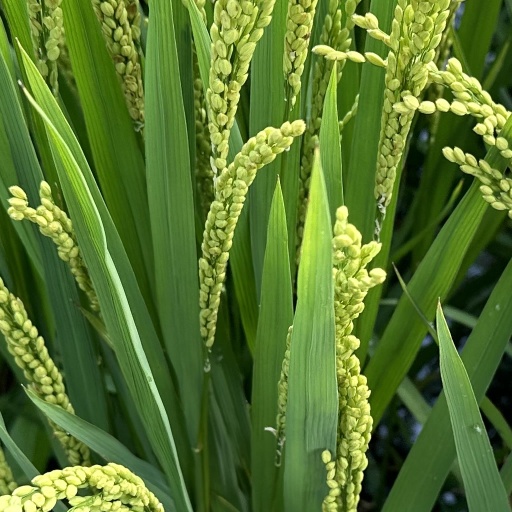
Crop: rice